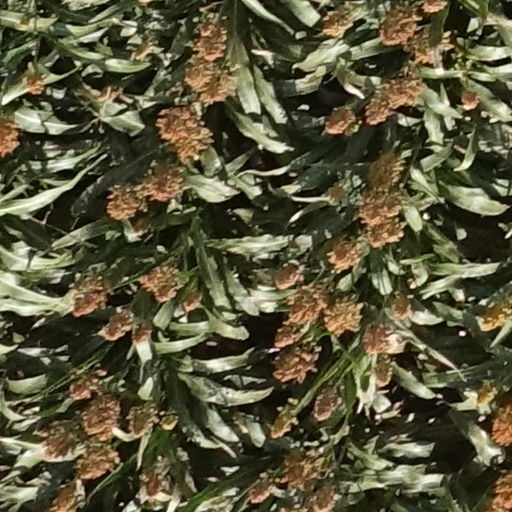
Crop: sorghum